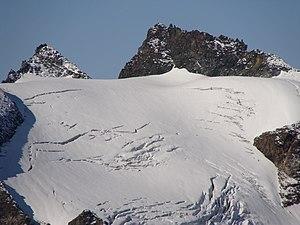
Le Hillehorn est une montagne du massif des Alpes lépontines à 3 180 m d'altitude, en Suisse, à une centaine de mètres au nord de la frontière italienne, qui passe sur la cime secondaire de la punta Mottiscia.